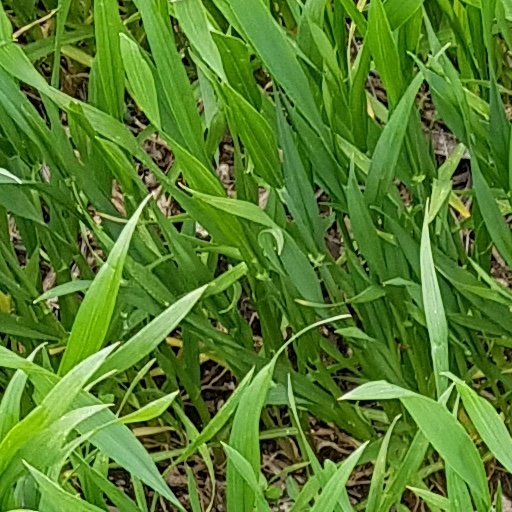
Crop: wheat